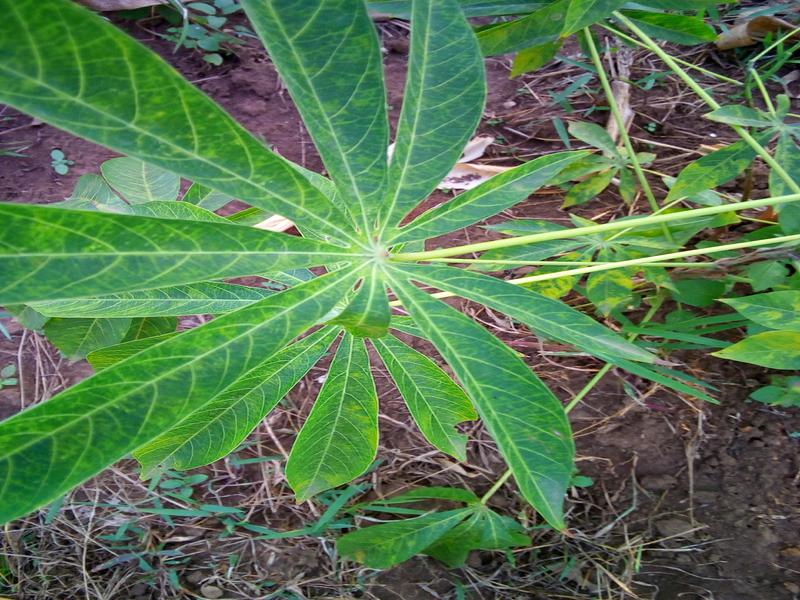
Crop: cassava
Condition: brown_streak_disease